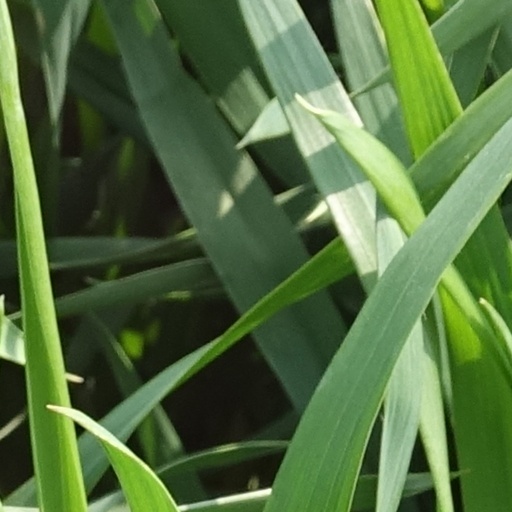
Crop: wheat